Sitabhog

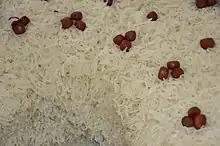
Sitabhog from Saktigarh

Sitabhog is a famous sweet of Bardhaman, West Bengal, India. Sitabhog is a flavourful dessert that looks like white rice or vermicelli mixed with small pieces of Gulab jamun. Made from cottage cheese (also known as "chhana" in Bengali), rice flour and sugar, Sitabhog often gives the appearance of pulao, which is albeit sweet in taste.